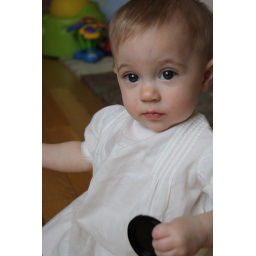
Claire in white dress 2